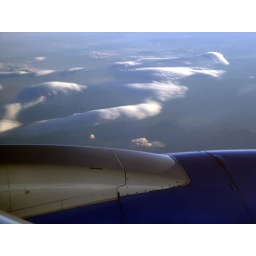
Wave clouds over the Alps. These are caused by air passing over mountains and pushing into the condensation level.